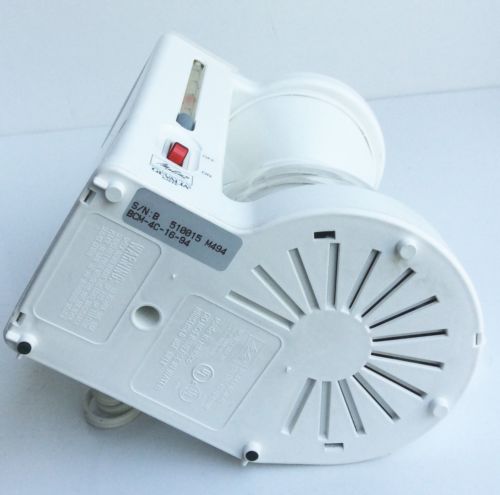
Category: coffee maker